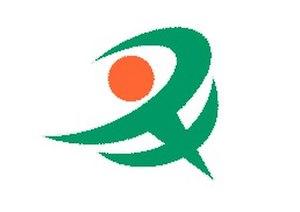
Taki est un bourg du district de Taki, situé dans la préfecture de Mie, au Japon.